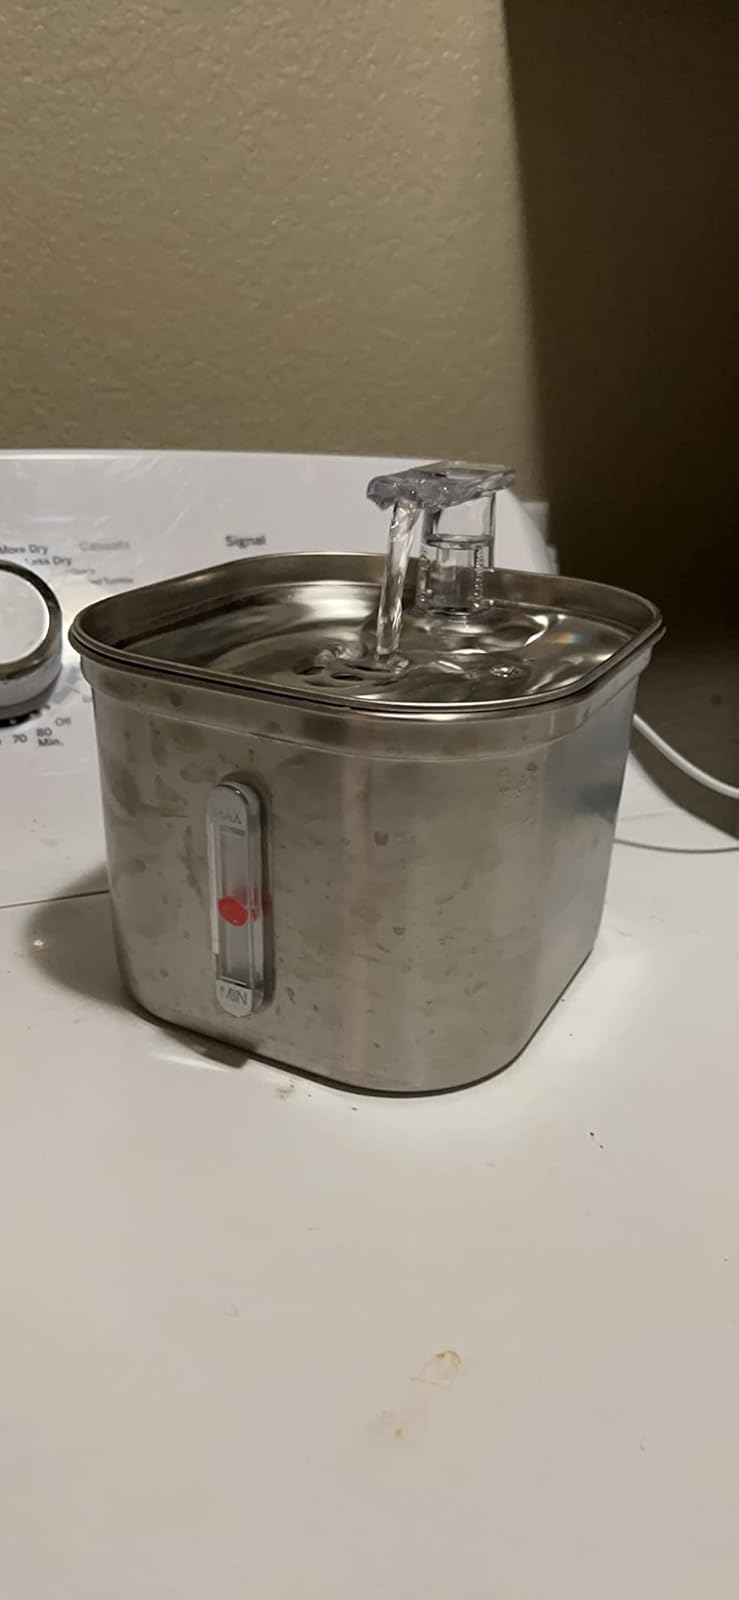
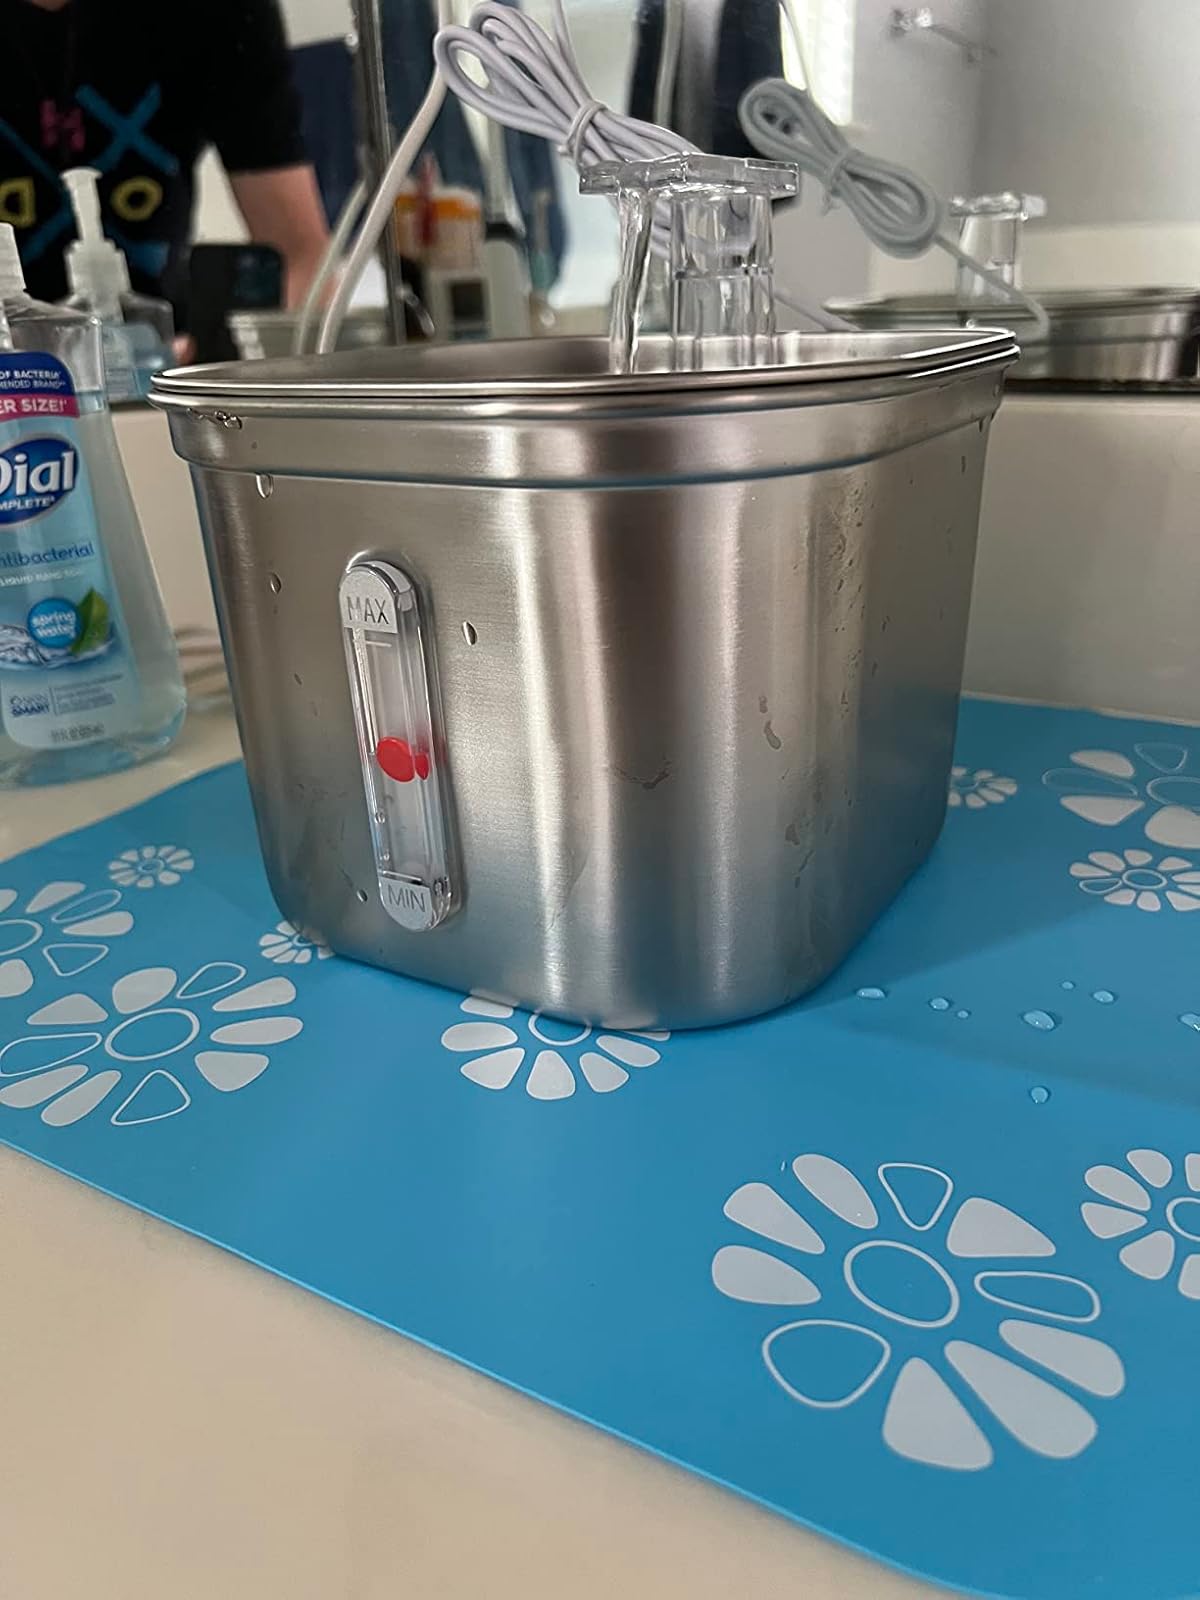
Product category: items_bowl
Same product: yes